Rotten Row

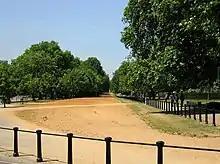
Rotten Row, looking west from Hyde Park Corner, June 2005

Rotten Row is a broad track running along the south side of Hyde Park in London. It leads from Hyde Park Corner to Serpentine Road. During the 18th and 19th centuries, Rotten Row was a fashionable place for upper-class Londoners to be seen horse riding. Today it is maintained as a place to ride horses in the centre of London, but it is little used as such.